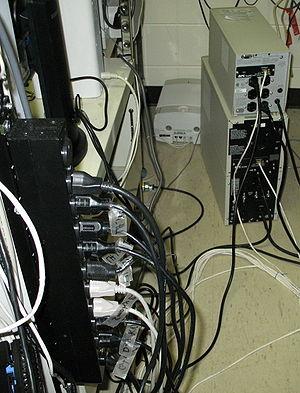
Une unité de distribution d'énergie ou unité de distribution d'alimentation - également connu sous le nom anglais de power distribution unit ou mains distribution unit - est un dispositif équipé de plusieurs sorties permettant la distribution d'électricité, en particulier des serveurs montés en rack et des équipements de réseaux et de télécommunications, situé dans les centres de traitement de données.